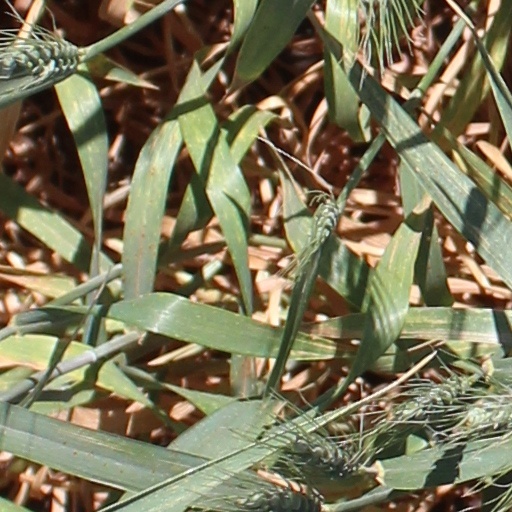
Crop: wheat